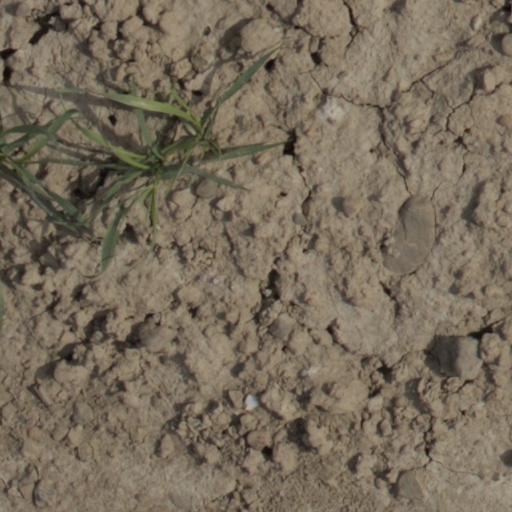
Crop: wheat